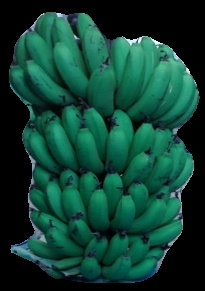
Variety: pachbale
Grade: grade2